Naiyyum Choudhury

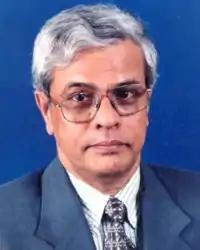
Naiyyum Choudhury

Naiyyum Choudhury (27 September 1944 – 7 September 2019) was a Bangladeshi biotechnologist and a nuclear scientist. He pioneered the development and adoption of the National Biotechnology policy of Bangladesh. He served as the Chairman of Bangladesh Atomic Energy Commission, and also served in many important positions in Bangladesh. He was serving as the founding Chairman of Bangladesh Atomic Energy Regulatory Authority (BAERA) at the time of his death. He was the Chairman of the Department of Microbiology, Dhaka University, Professor and Coordinator of Biotechnology at BRAC University, and served as faculty member in Jahangir Nagar University and BUET. He was also the IAEA Regional Cooperation Agreement (RCA) Chair person. He was also a fellow of Bangladesh Academy of Sciences (BAS), and was serving as the Vice President of BAS at the time of his death. He was also the contact person for Inter Academic Panel (IAP) of Bangladesh.